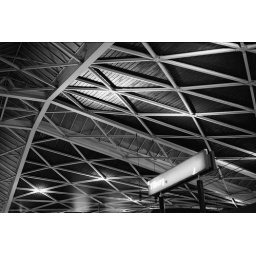
THe roof construction of the central train station in Tilburg.